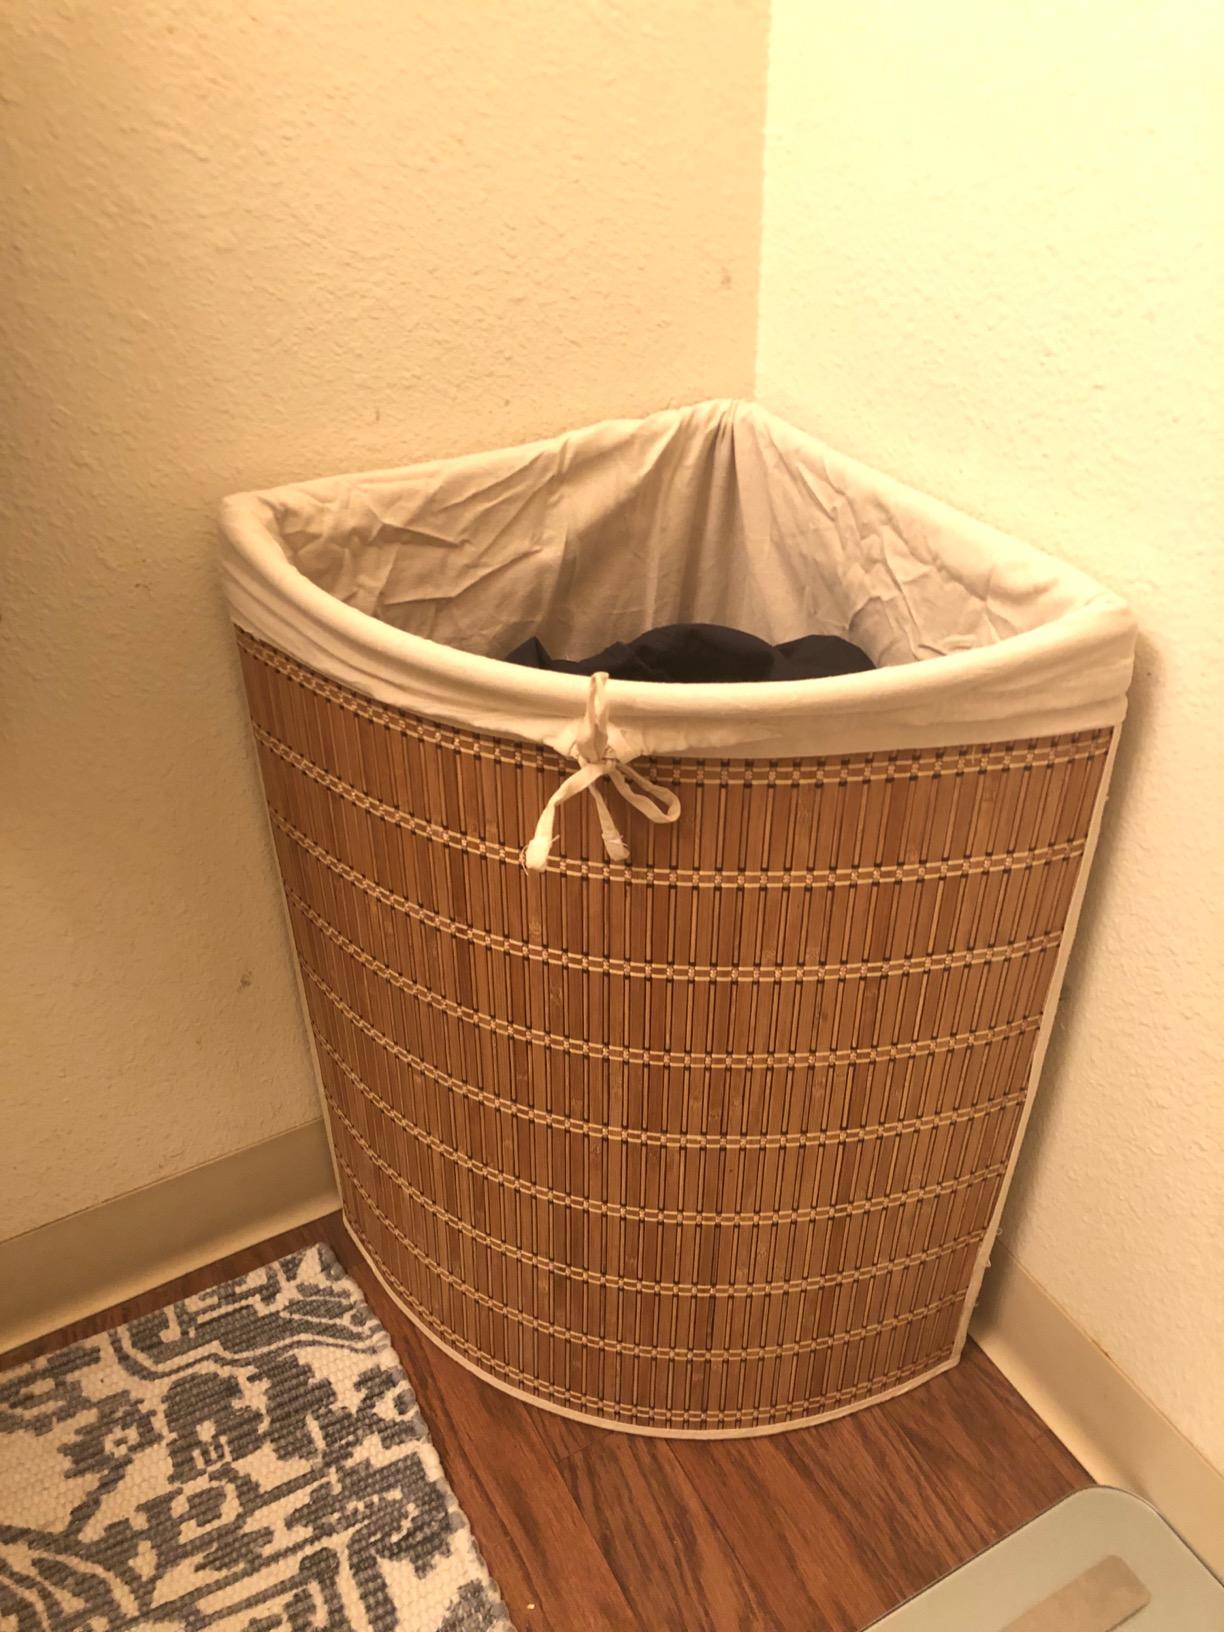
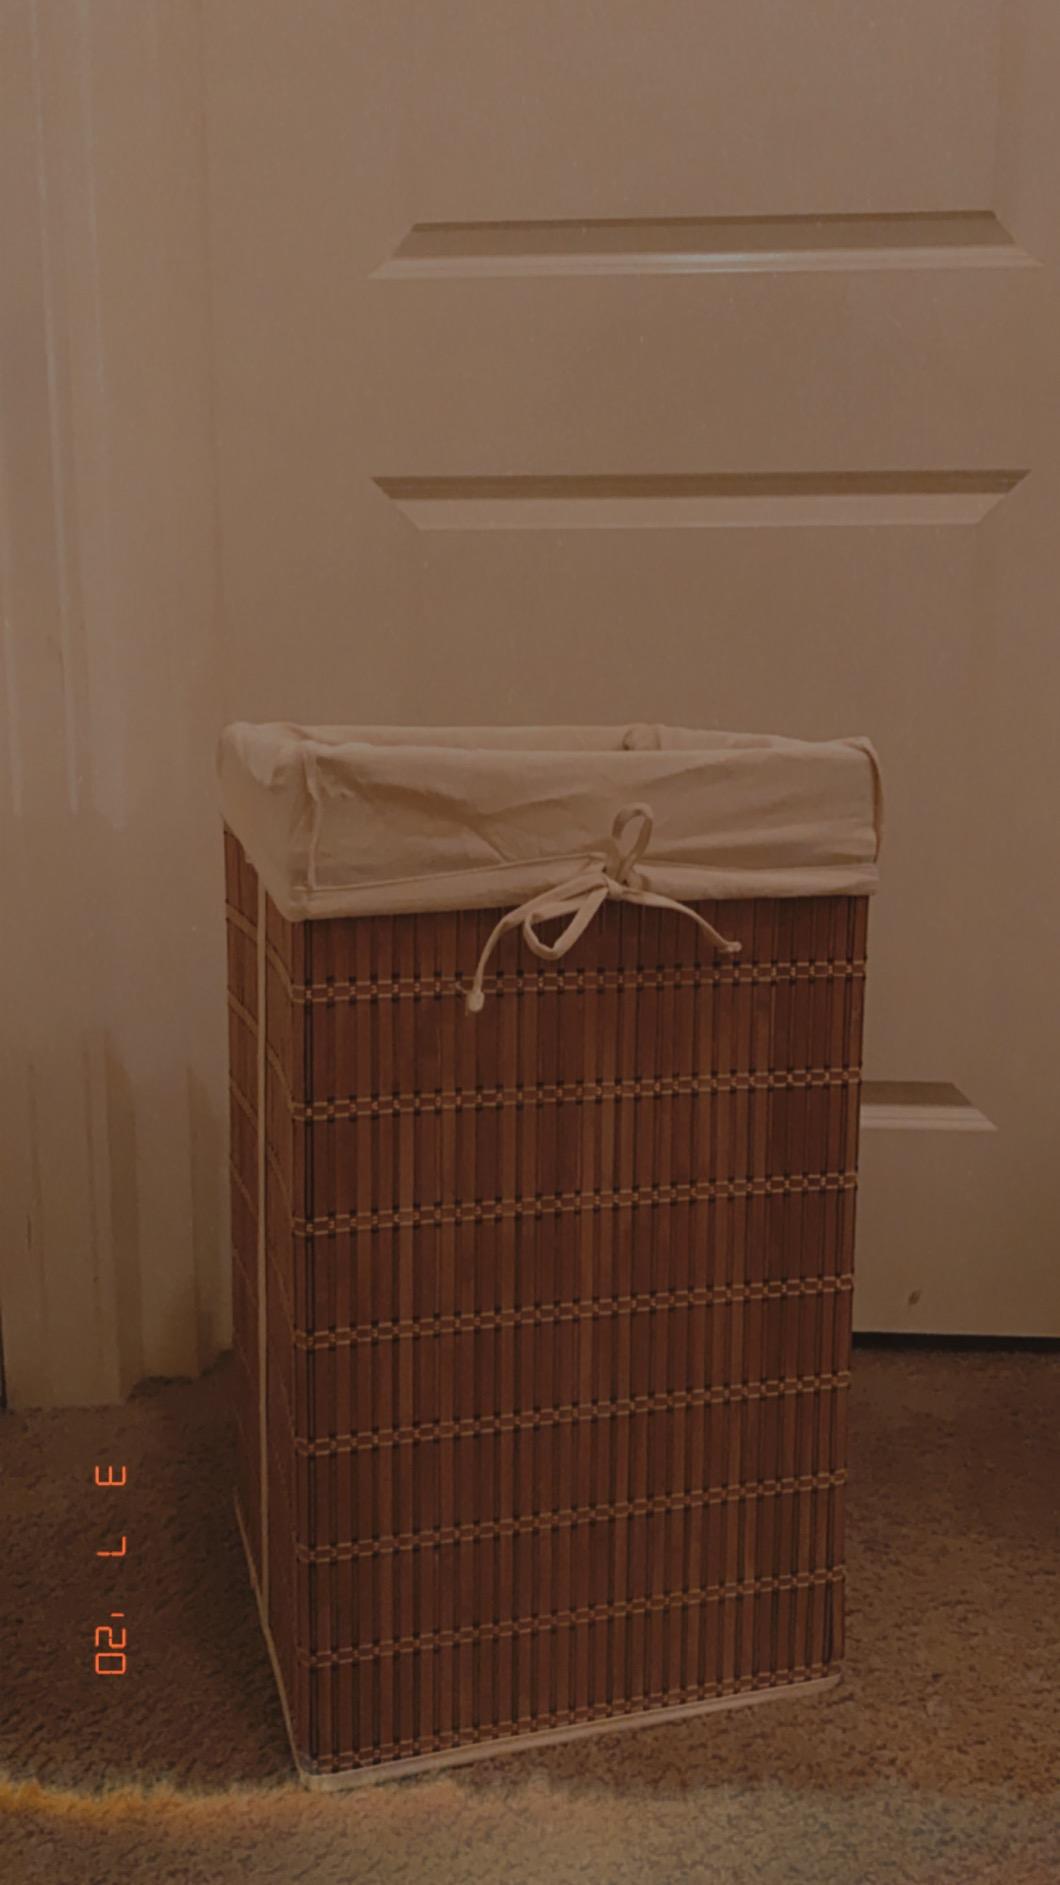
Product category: items_hamper
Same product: no